Galway International Arts Festival

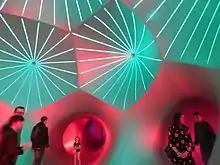
From inside Architects of Air's walk-in sculpture 'Miracoco Luminarium,' designed by Alan Parkinson and on display in Eyre Square during the 2018 festival.

GIAF has hosted musical guests in their Big Top tent, erected yearly in the Fisheries Field on the campus of NUI Galway. GIAF has also partnered with local music and comedy venue Róisín Dubh for some of their programmed events. Performances in the music programme have included: Elvis Costello, Suede, The National, St. Vincent, Philip Glass, David Byrne, Blondie, Kronos Quartet, Brodsky Quartet and Bon Iver.